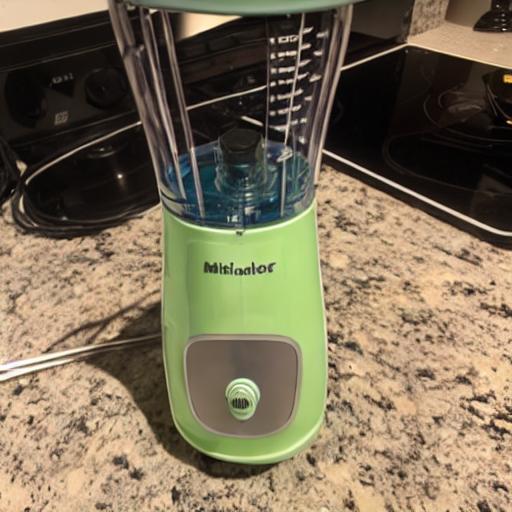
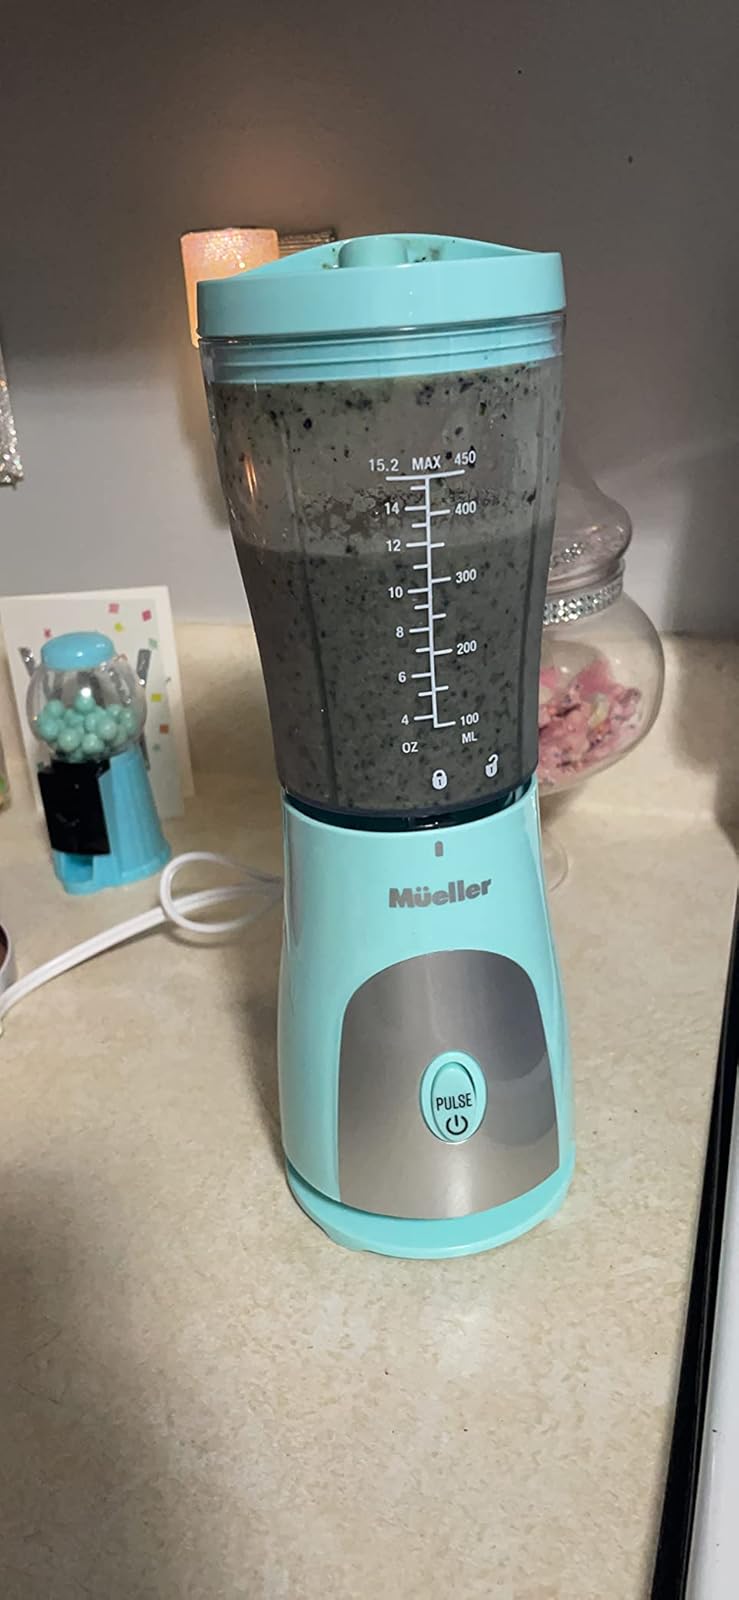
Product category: items_blender
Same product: no